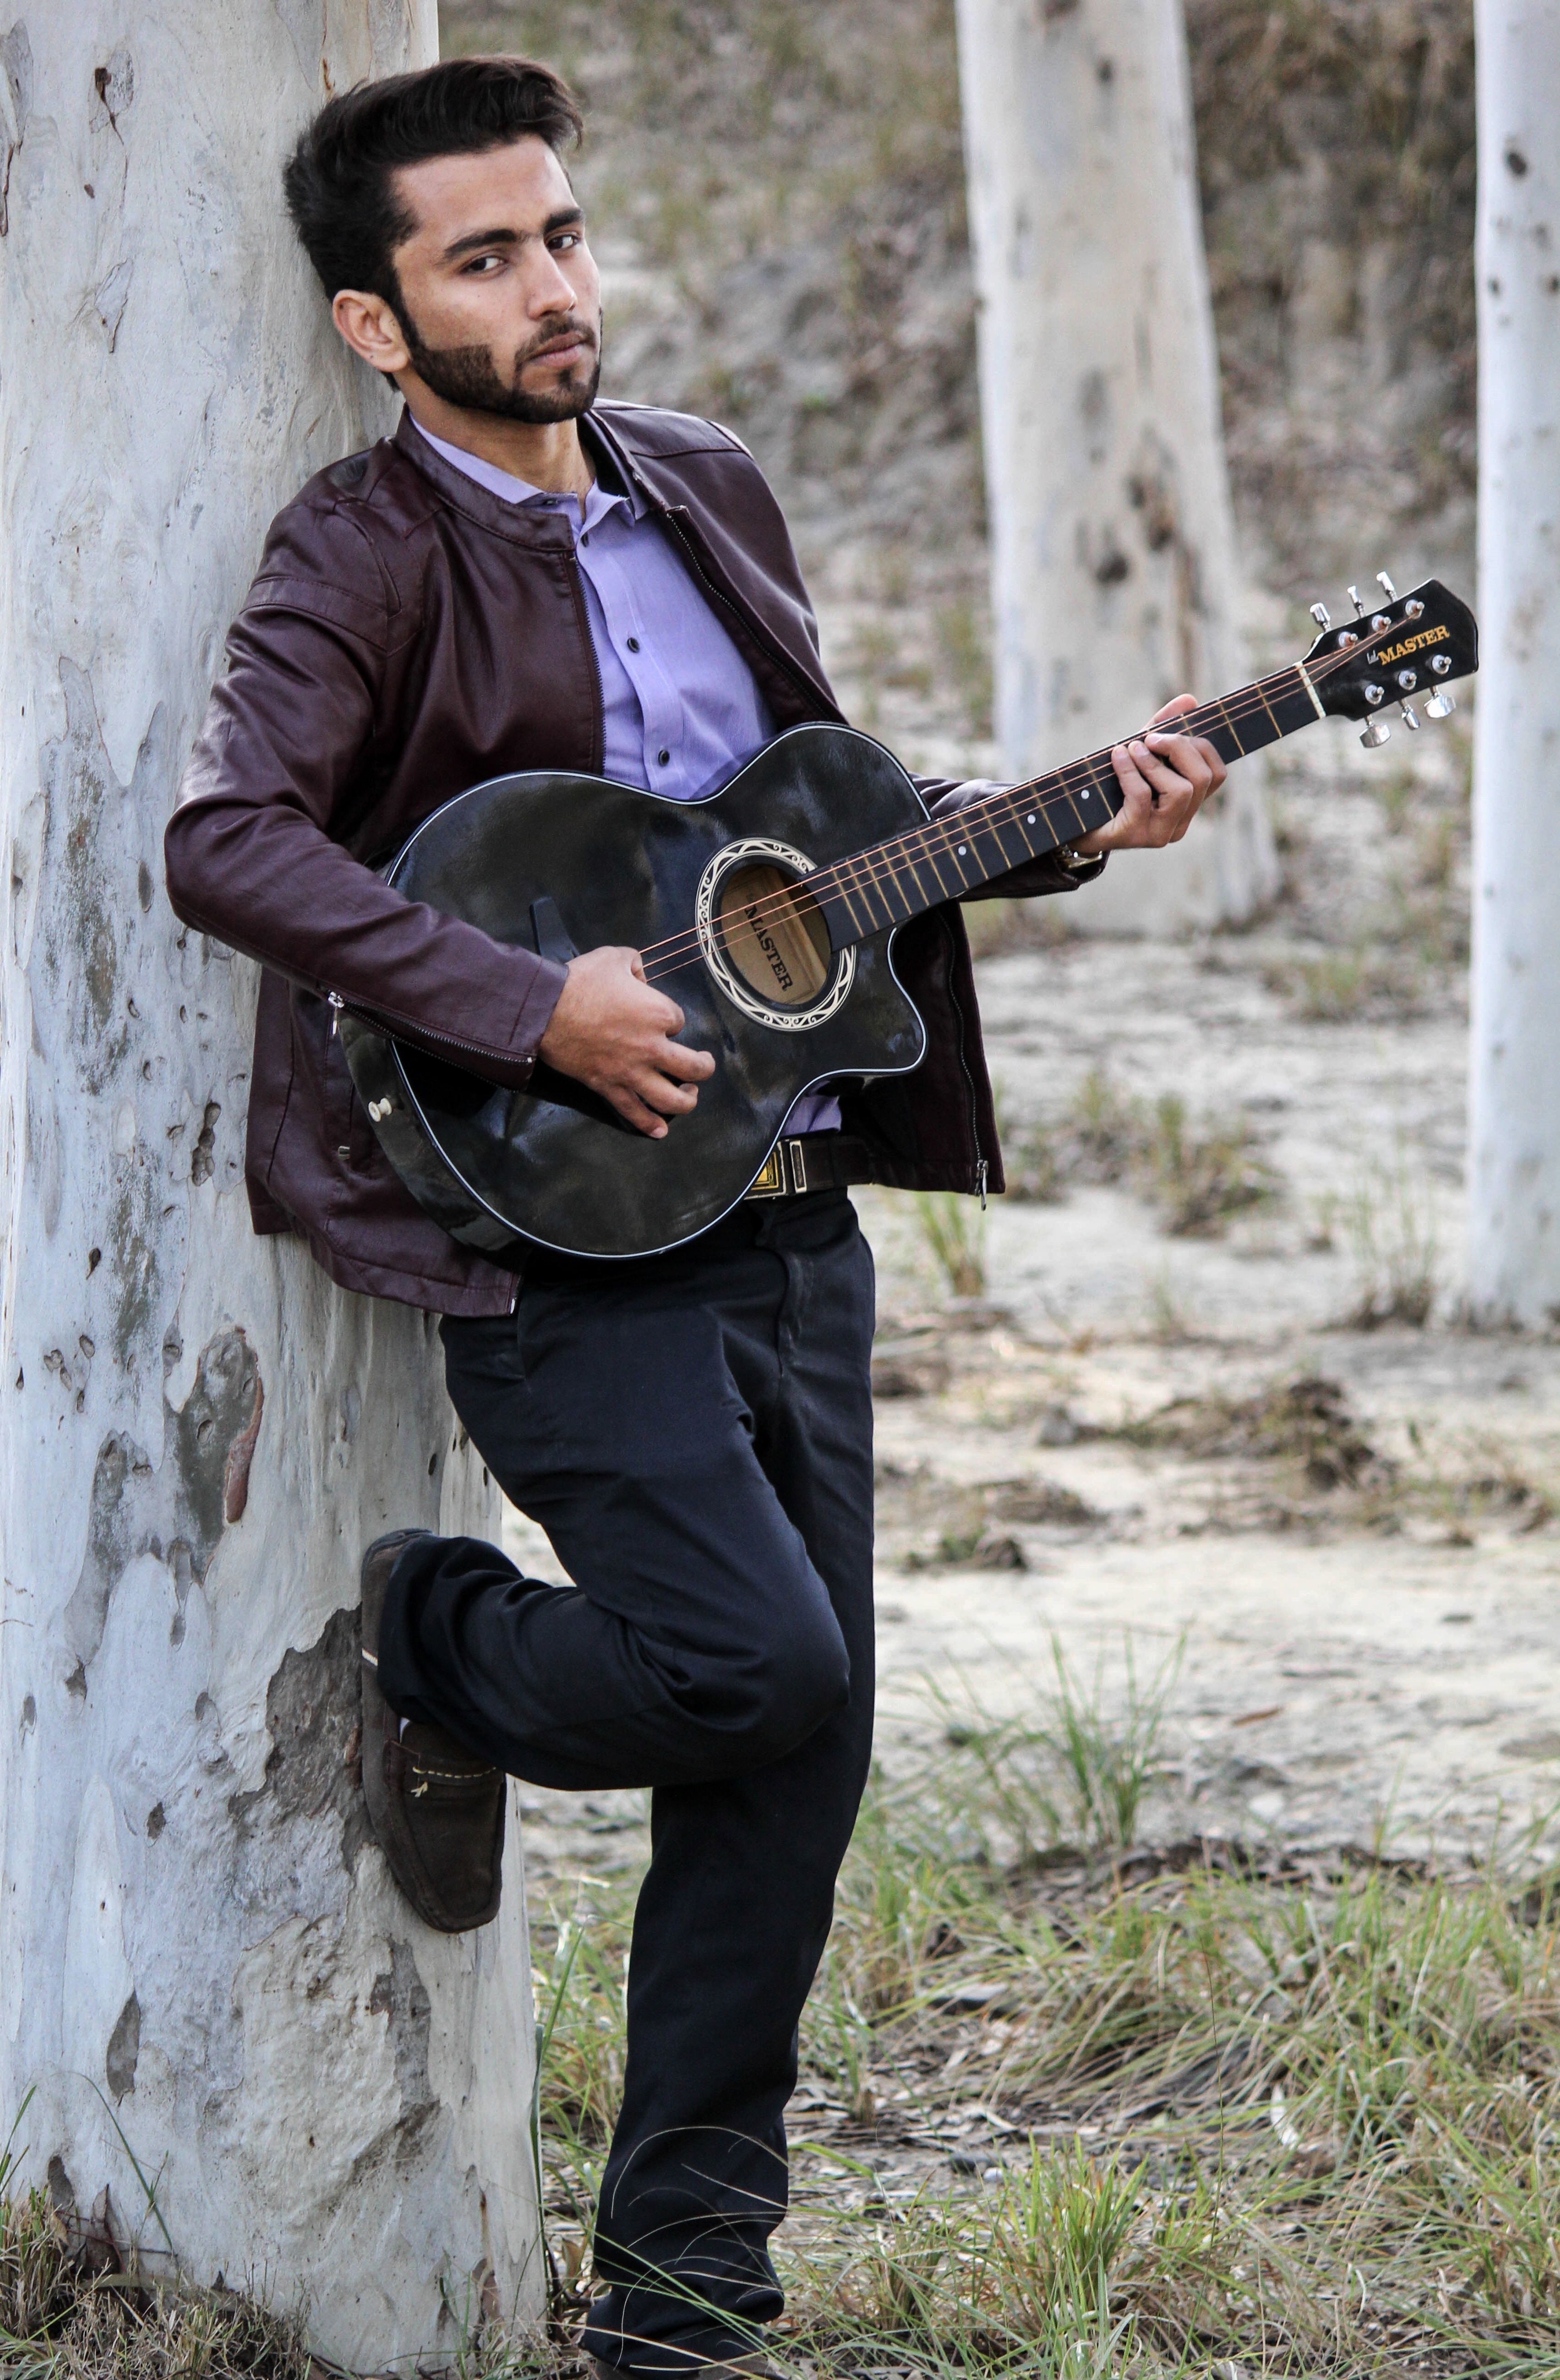
man, person, music, guitar, string, male, instrument, fashion, musician, photograph, guitarist, musical instruments, photo shoot